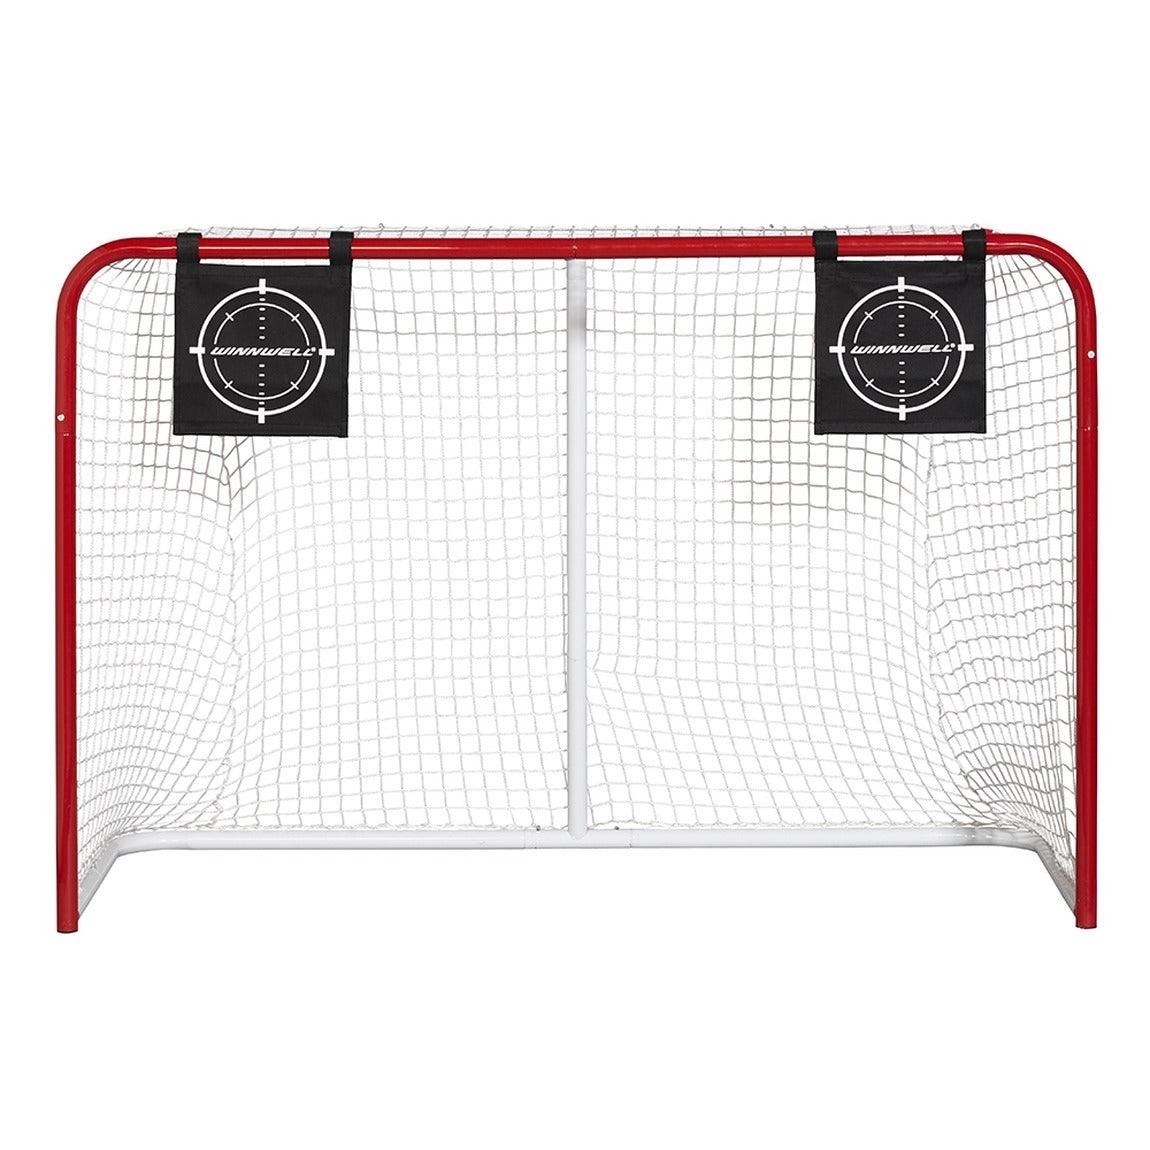
Hockey Top Corner Shooting Target (2-Pack)
Brand: Winnwell
Category: Sporting Goods > Athletics > Figure Skating & Hockey > Figure Skating & Hockey Training Aids > Figure Skating & Hockey Shooting Targets